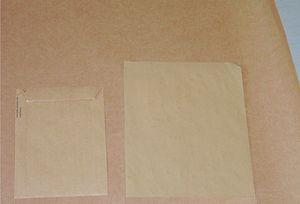
image perso modifier avec le logiciel gimp
Le papier kraft est un type de papier très résistant utilisé pour différents types de sacs, d'emballages résistants, d'enveloppes de grandes tailles ainsi que comme fond coloré pour la peinture ou le dessin et pour la fabrication de stratifié.